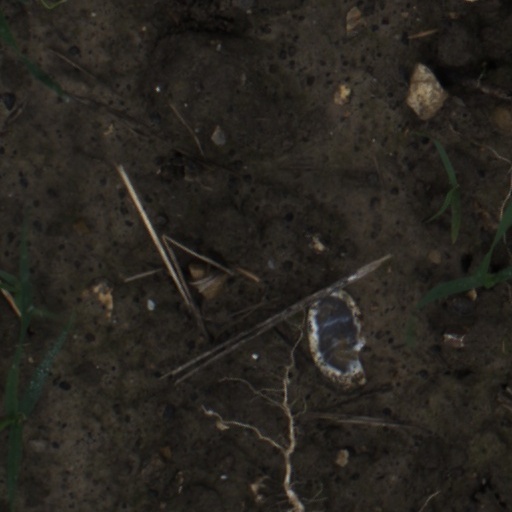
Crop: wheat